KKXX (AM)

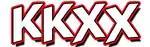
KKXX call letter logo

On October 15, 1962, the call letters were changed to KNGL, or "K-Angel". The slogan was "The Voice From Paradise."